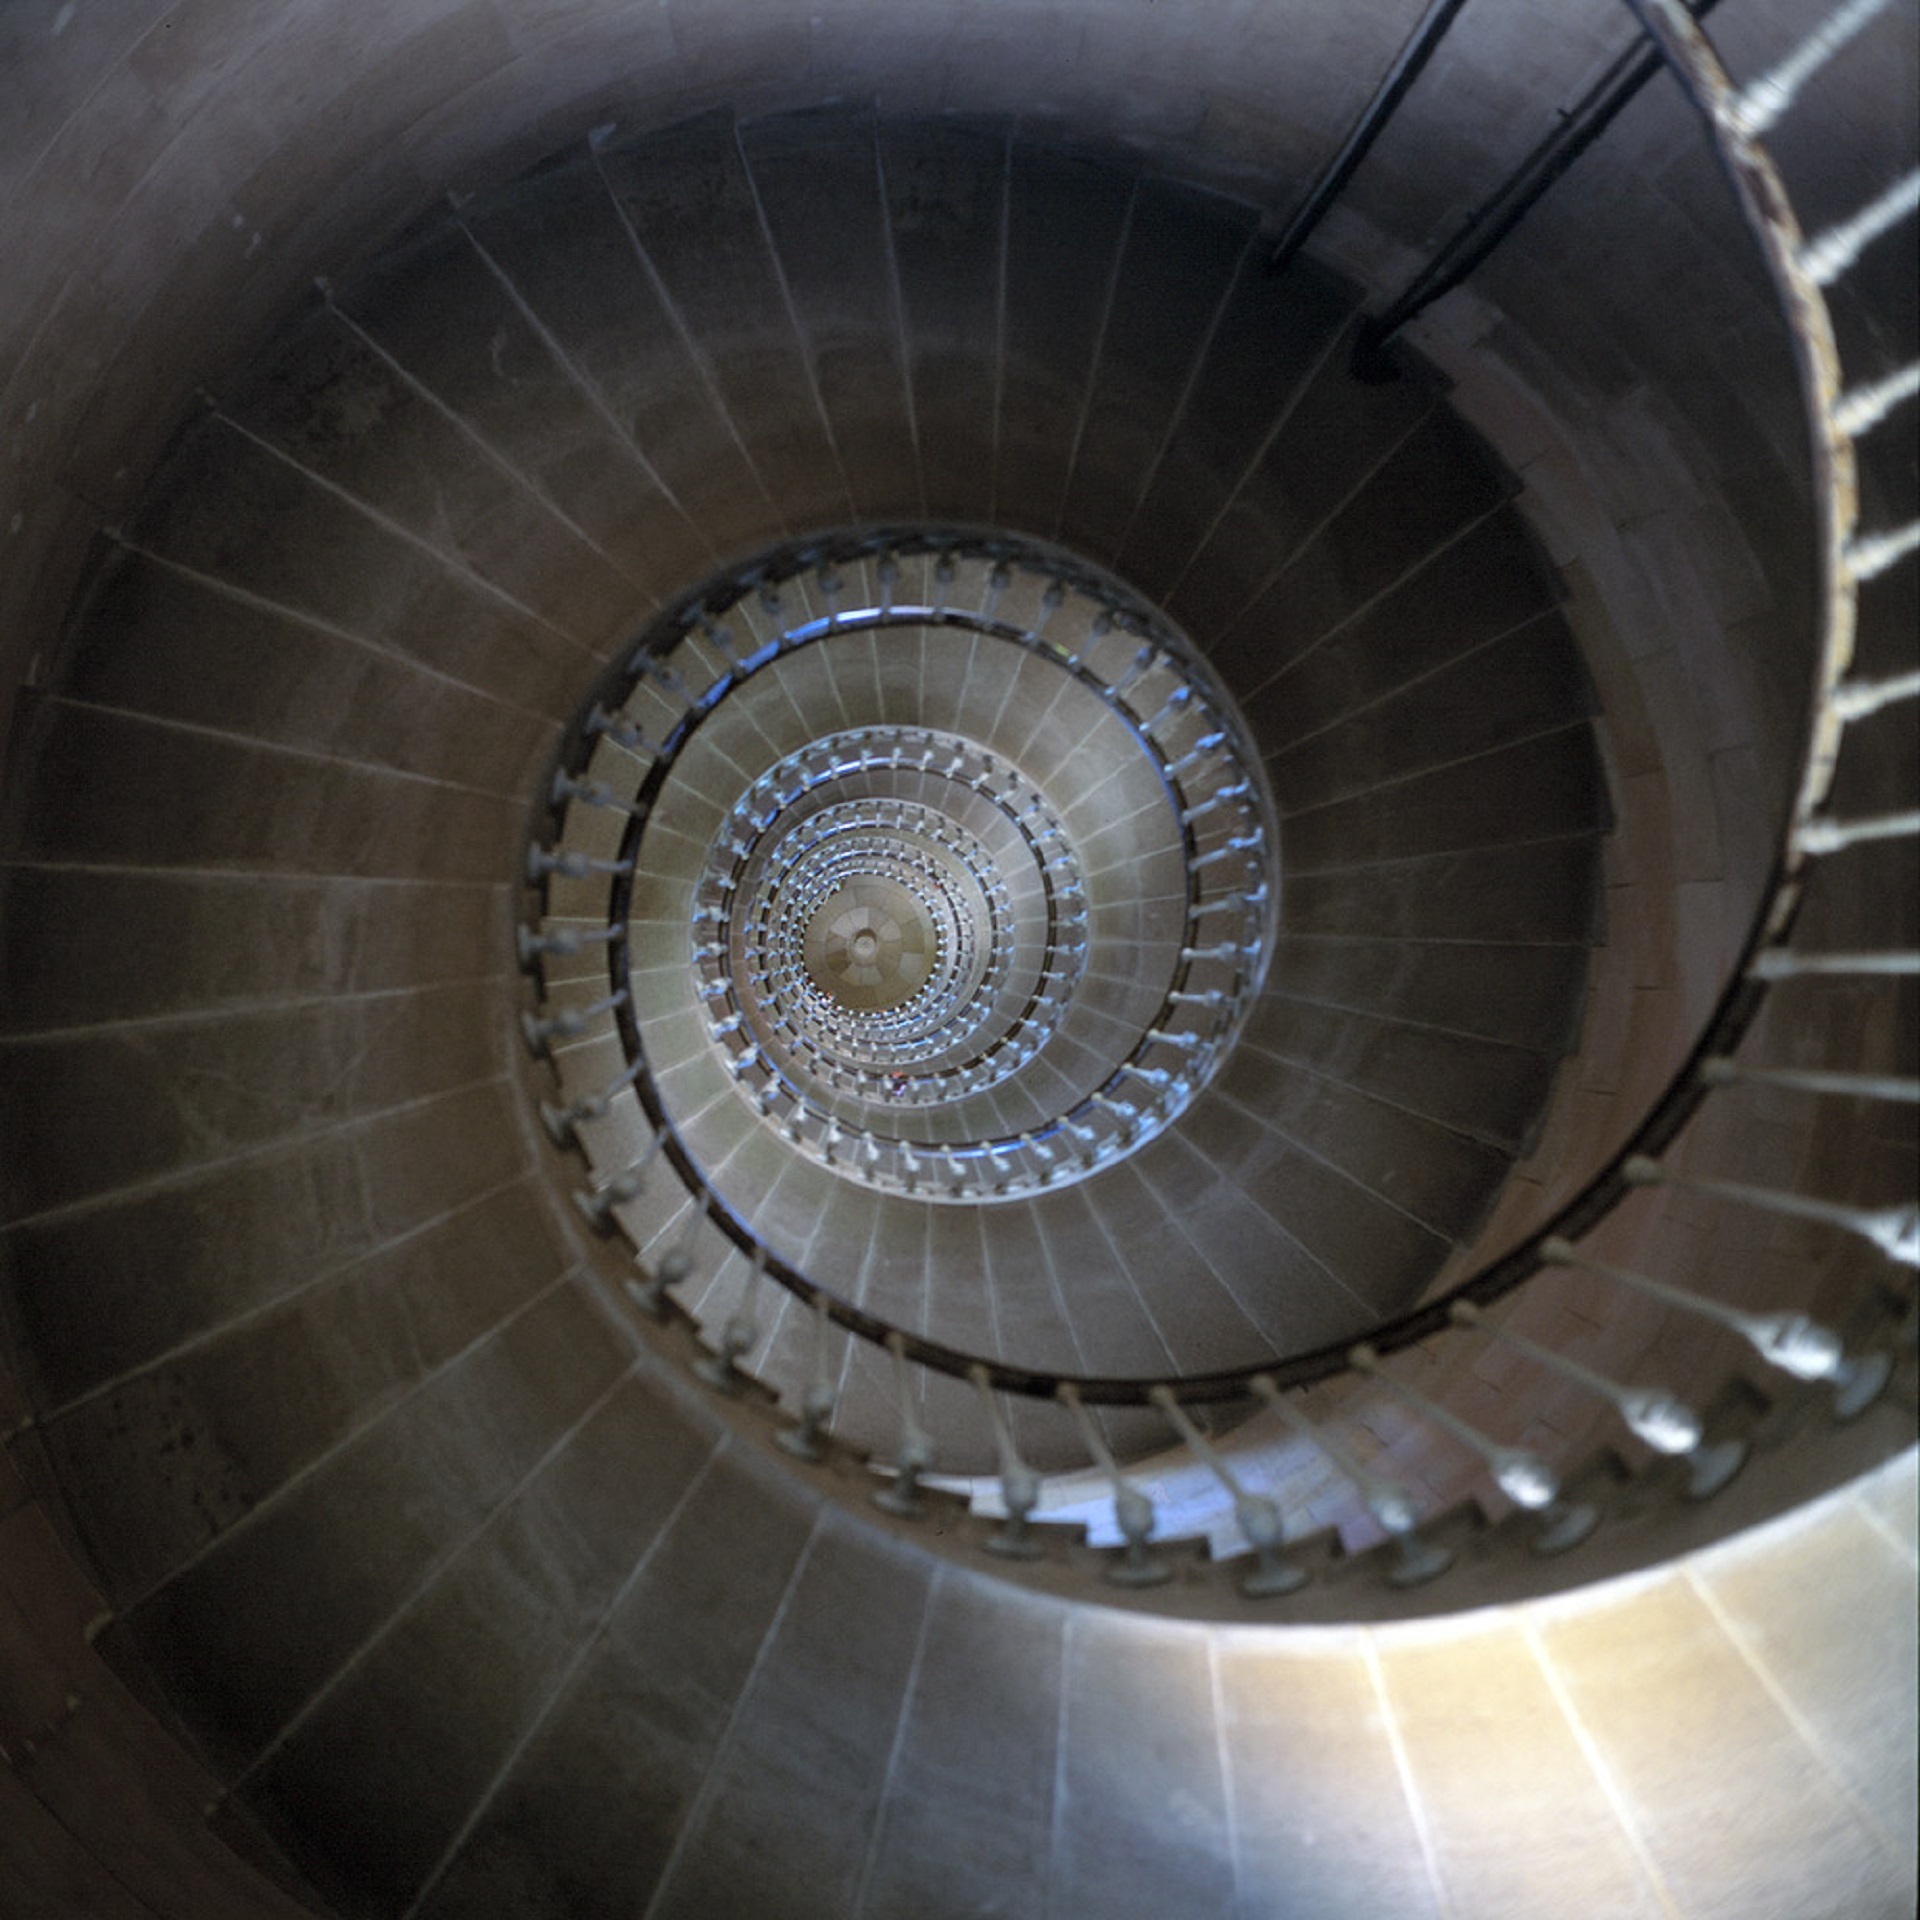
path, wing, wheel, spiral, staircase, steps, ceiling, railing, pattern, stairway, circle, stairs, infrastructure, circular, symmetry, downward, lighthouse stairs, descend, aircraft engine